177th Fighter Aviation Regiment PVO

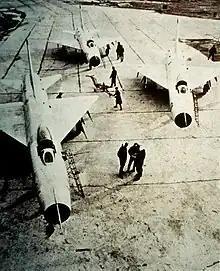
Three parked Su-9s similar to those flown by the regiment between 1960 and 1980

On 3 March 1951, the 177th arrived in Leningrad Oblast from China with the division and became part of the 50th Fighter Aviation Army, stationed at Levashovo. It transferred to the 20th Fighter Aviation Division at Gromovo in early 1956. In 1960, the regiment relocated to Lodeynoye Pole, receiving new Sukhoi Su-9 interceptors to provide air defense for Leningrad against NATO aircraft. After the 20th IAD disbanded in 1961, the 177th joined the 18th Air Defense Corps of the 6th Independent Air Defense Army. From 1980, it was successively re-equipped with Mikoyan-Gurevich MiG-23M, MiG-23ML, and MiG-23MLD fighters. The regiment became part of the 54th Air Defense Corps of the 6th Independent Air Defense Army in 1986 and then the 6th Air and Air Defense Forces Army in 1998. In November 1990, according to CFE Treaty data, the regiment had 38 MiG-23MLD aircraft. Following the dissolution of the Soviet Union on 26 December 1991, the regiment became part of the new Russian Air Defense Forces. Between 1993 and 1994, it was re-equipped with Sukhoi Su-27 fighters. On 1 January 2000, the regiment fielded 29 Su-27s, according to CFE Treaty data. On 25 December 2002, the regiment received the honorific "Moscow" in honor of its air defense of the capital during World War II.